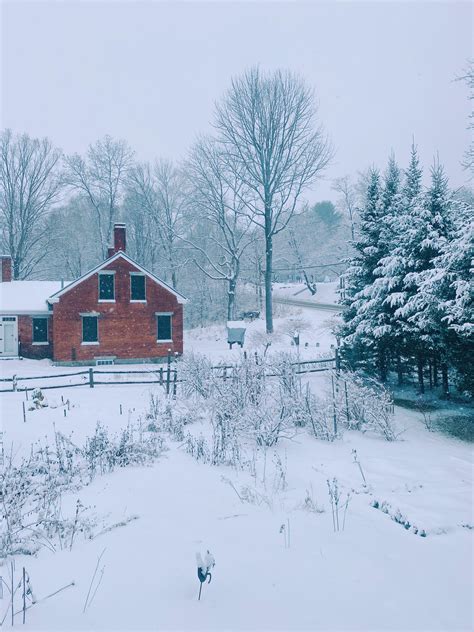
Weather: snow or frosty